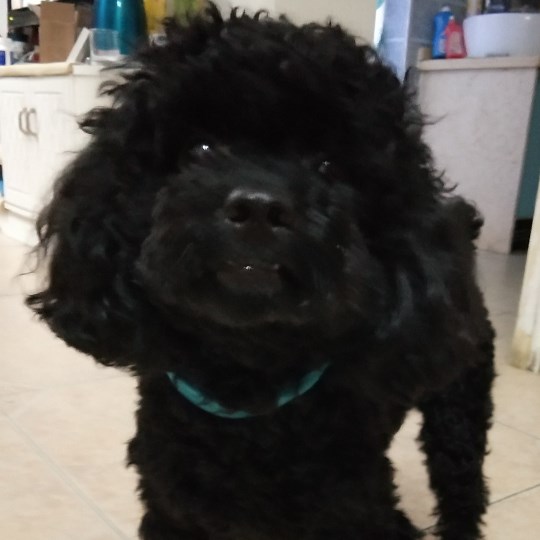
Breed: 7449-n000128-teddy